Ten Thousand Villages

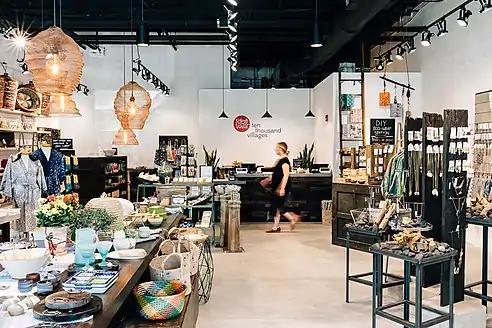
Ten Thousand Villages store in Bryn Mawr, Pennsylvania

The Ten Thousand Villages USA headquarters is currently located in Akron, Pennsylvania. The organization operates as both a wholesaler and a retailer.